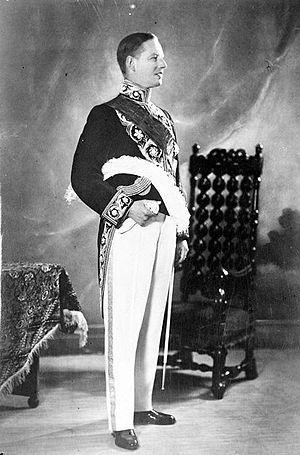
Le gouverneur général des Indes néerlandaises est le représentant du pouvoir néerlandais dans les Indes néerlandaises de 1610 à la reconnaissance de l'indépendance de l'Indonésie par les Pays-Bas en 1949.